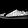
Label: Sneaker